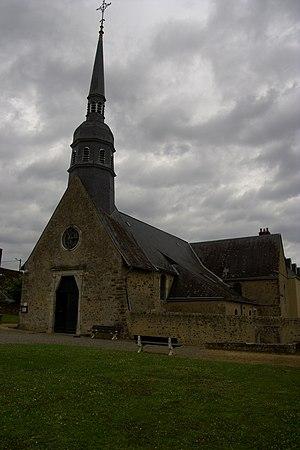
L'église de Chaufour-Notre-Dame.
Chaufour-Notre-Dame est une commune française, située dans le département de la Sarthe en région Pays de la Loire, peuplée de 1 067 habitants.